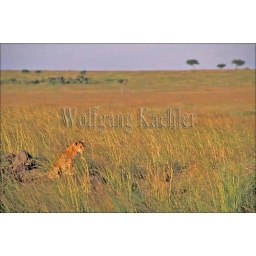
Kenya, masai mara, lions, lion cub in grass